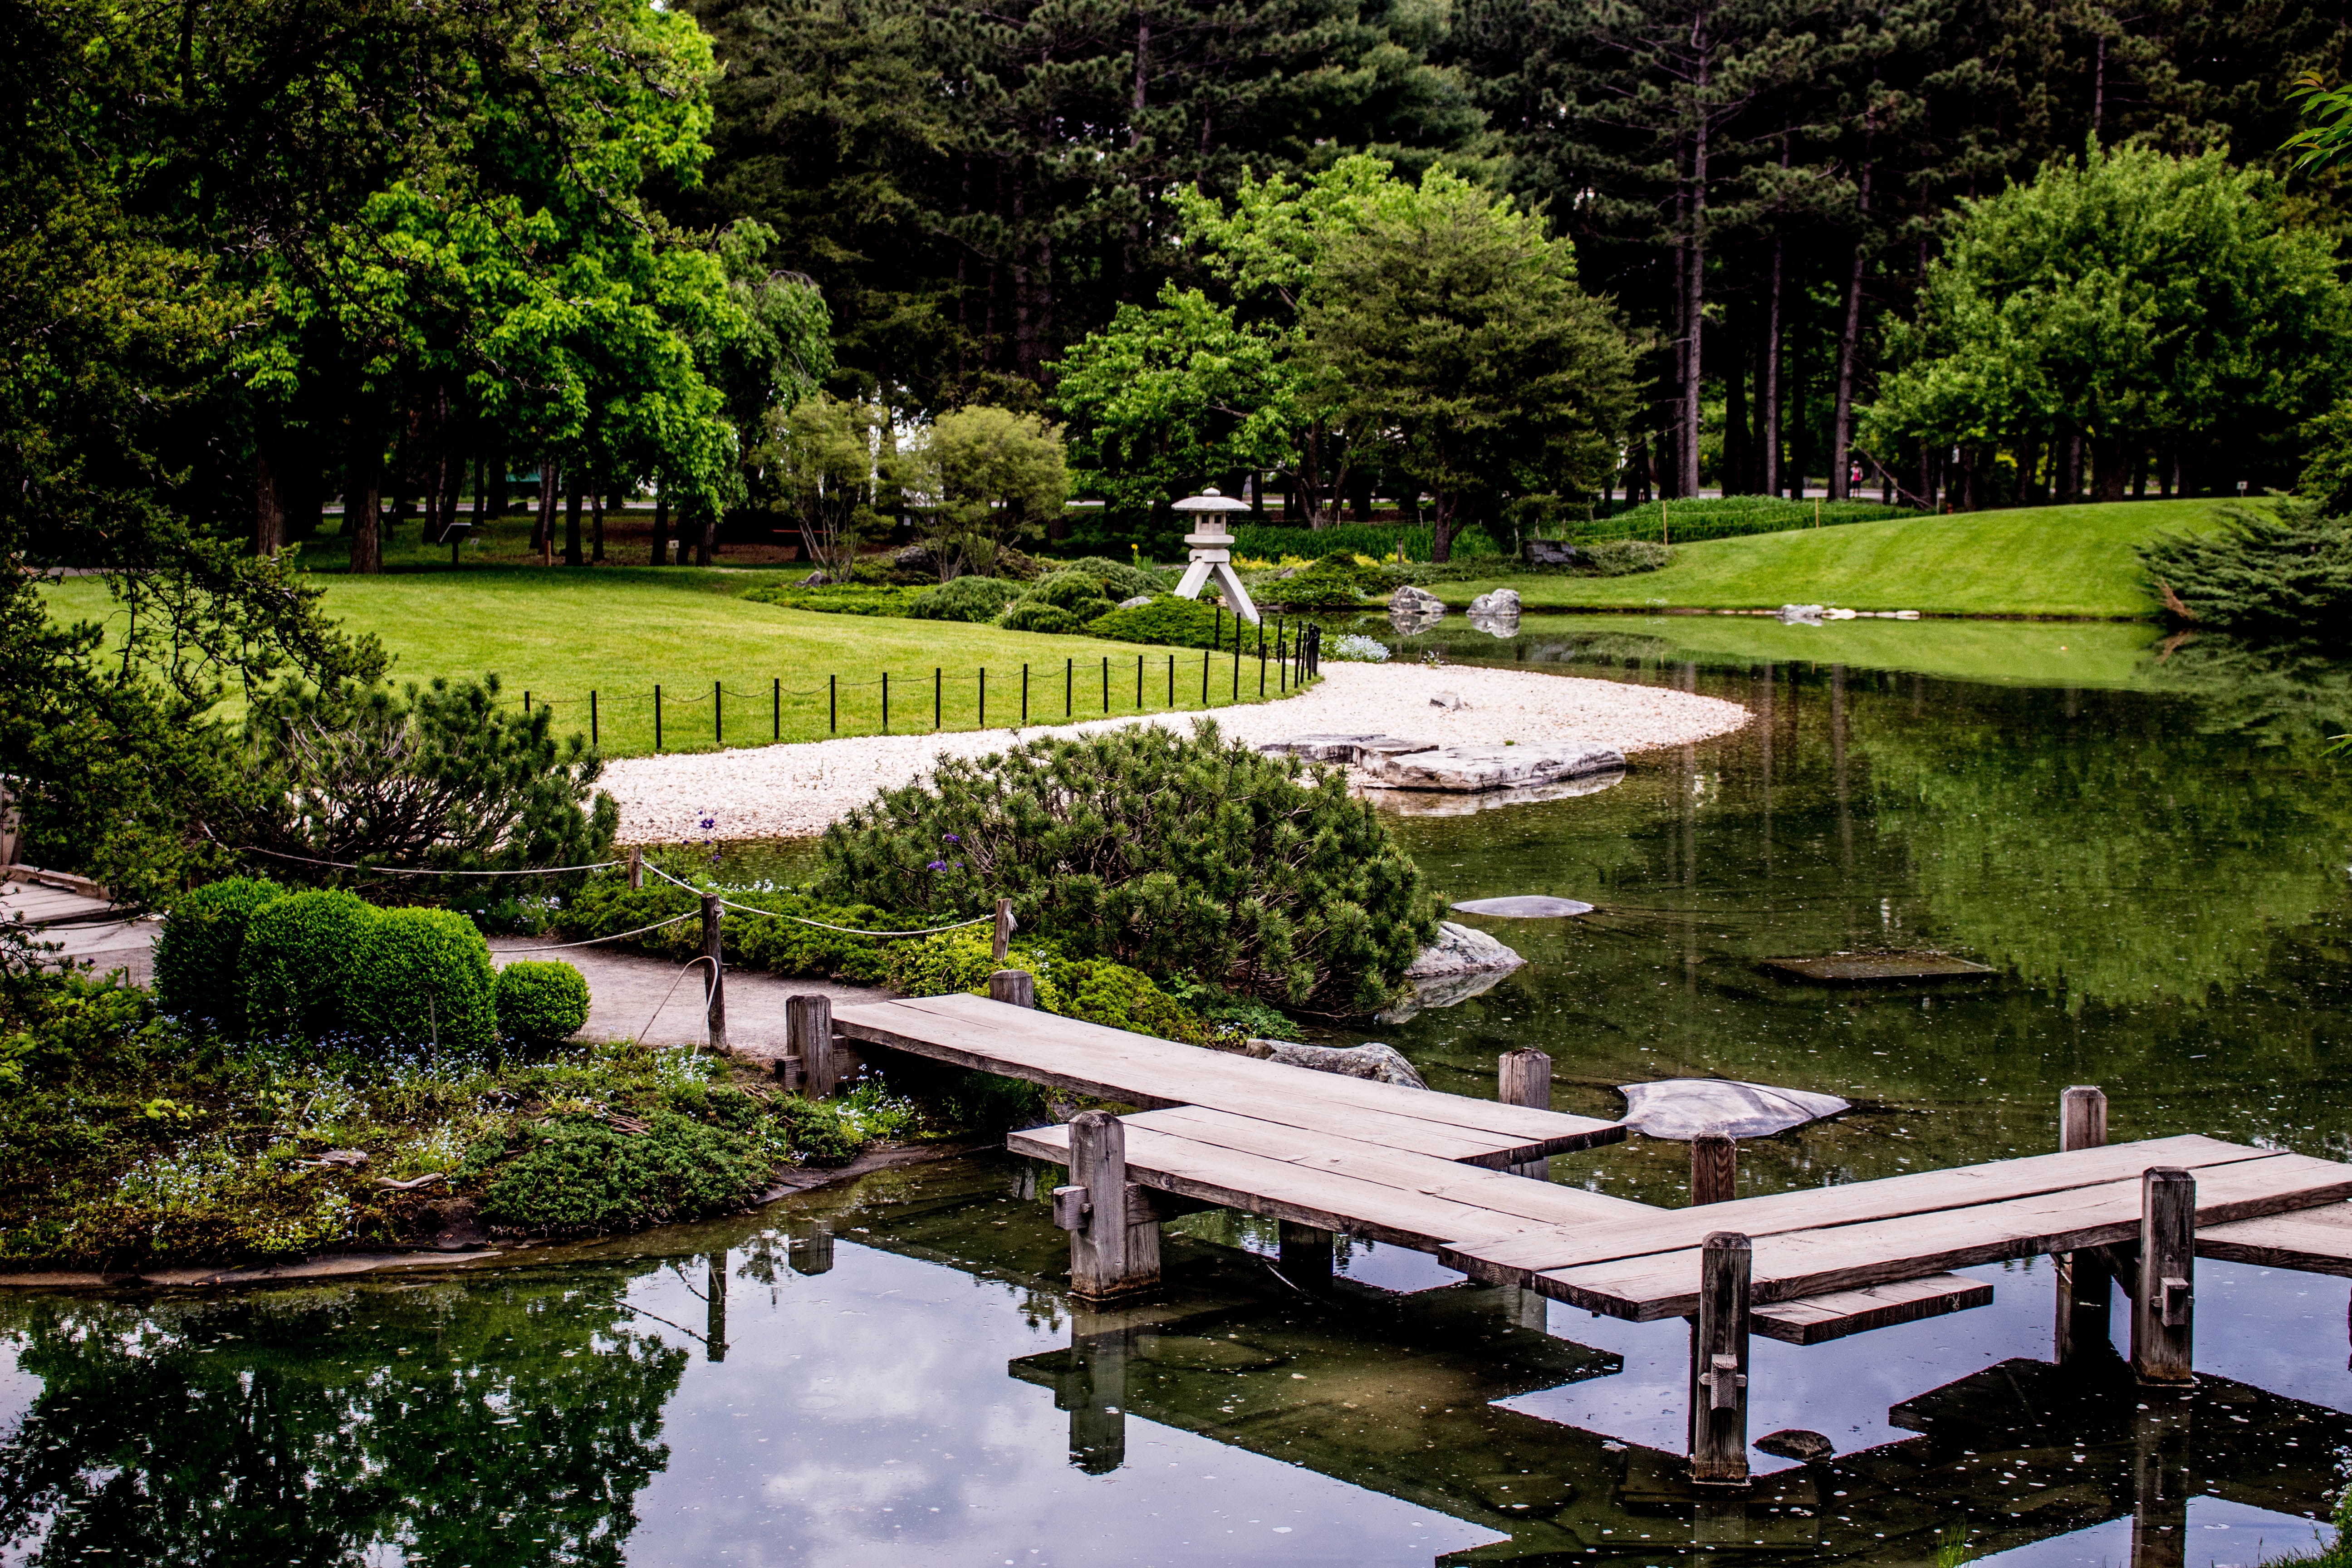
landscape, tree, nature, forest, light, people, sunset, lawn, sunlight, flower, lake, river, summer, travel, pond, spring, green, color, natural, park, backyard, botany, colorful, garden, lifestyle, healthy, season, outdoors, sunny, happy, botanical garden, estate, yard, landscape architect